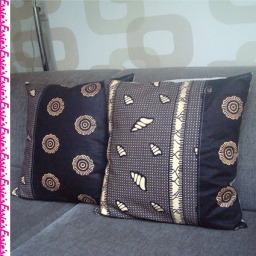
And this is what I made of the fabric. Two nice pillows for my couch in the livingroom.